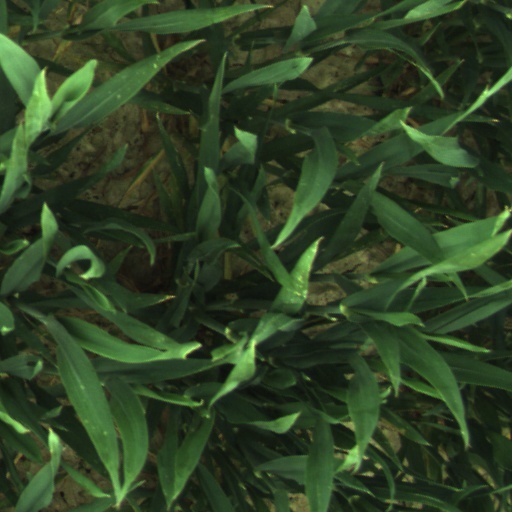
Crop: wheat